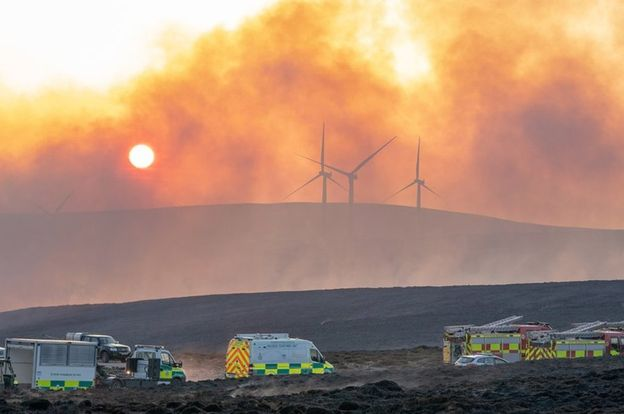
Fire: no
Smoke: yes